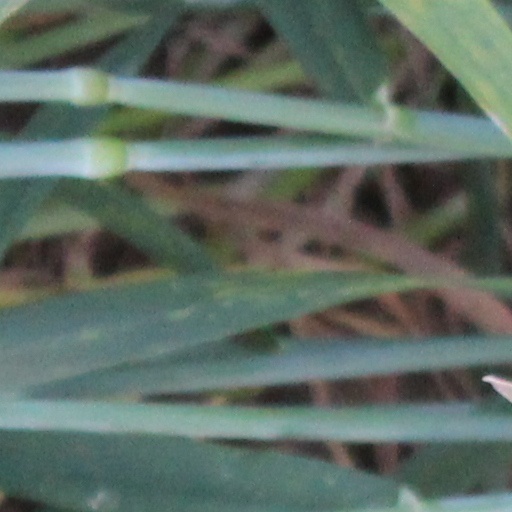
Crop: wheat